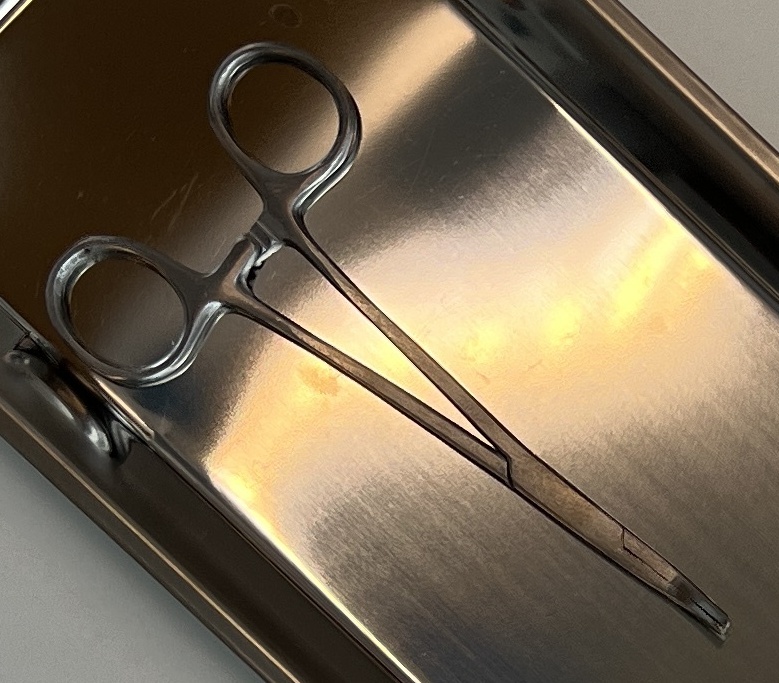
Hinged instrument state: closed